Álex Suárez (basketball)

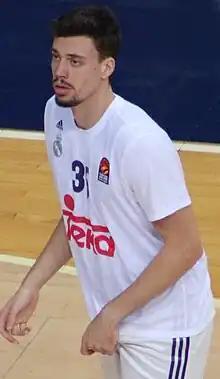
Suárez in 2016

Alejandro Suárez Castro (born 27 September 1993) is a Spanish professional basketball player for Real Betis Baloncesto of the LEB Oro. He plays as a power forward.